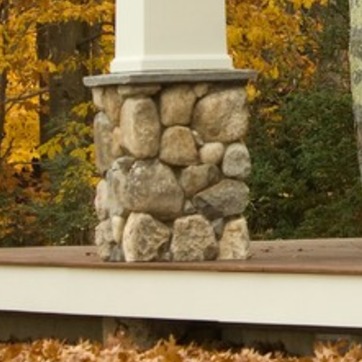
Material: stone